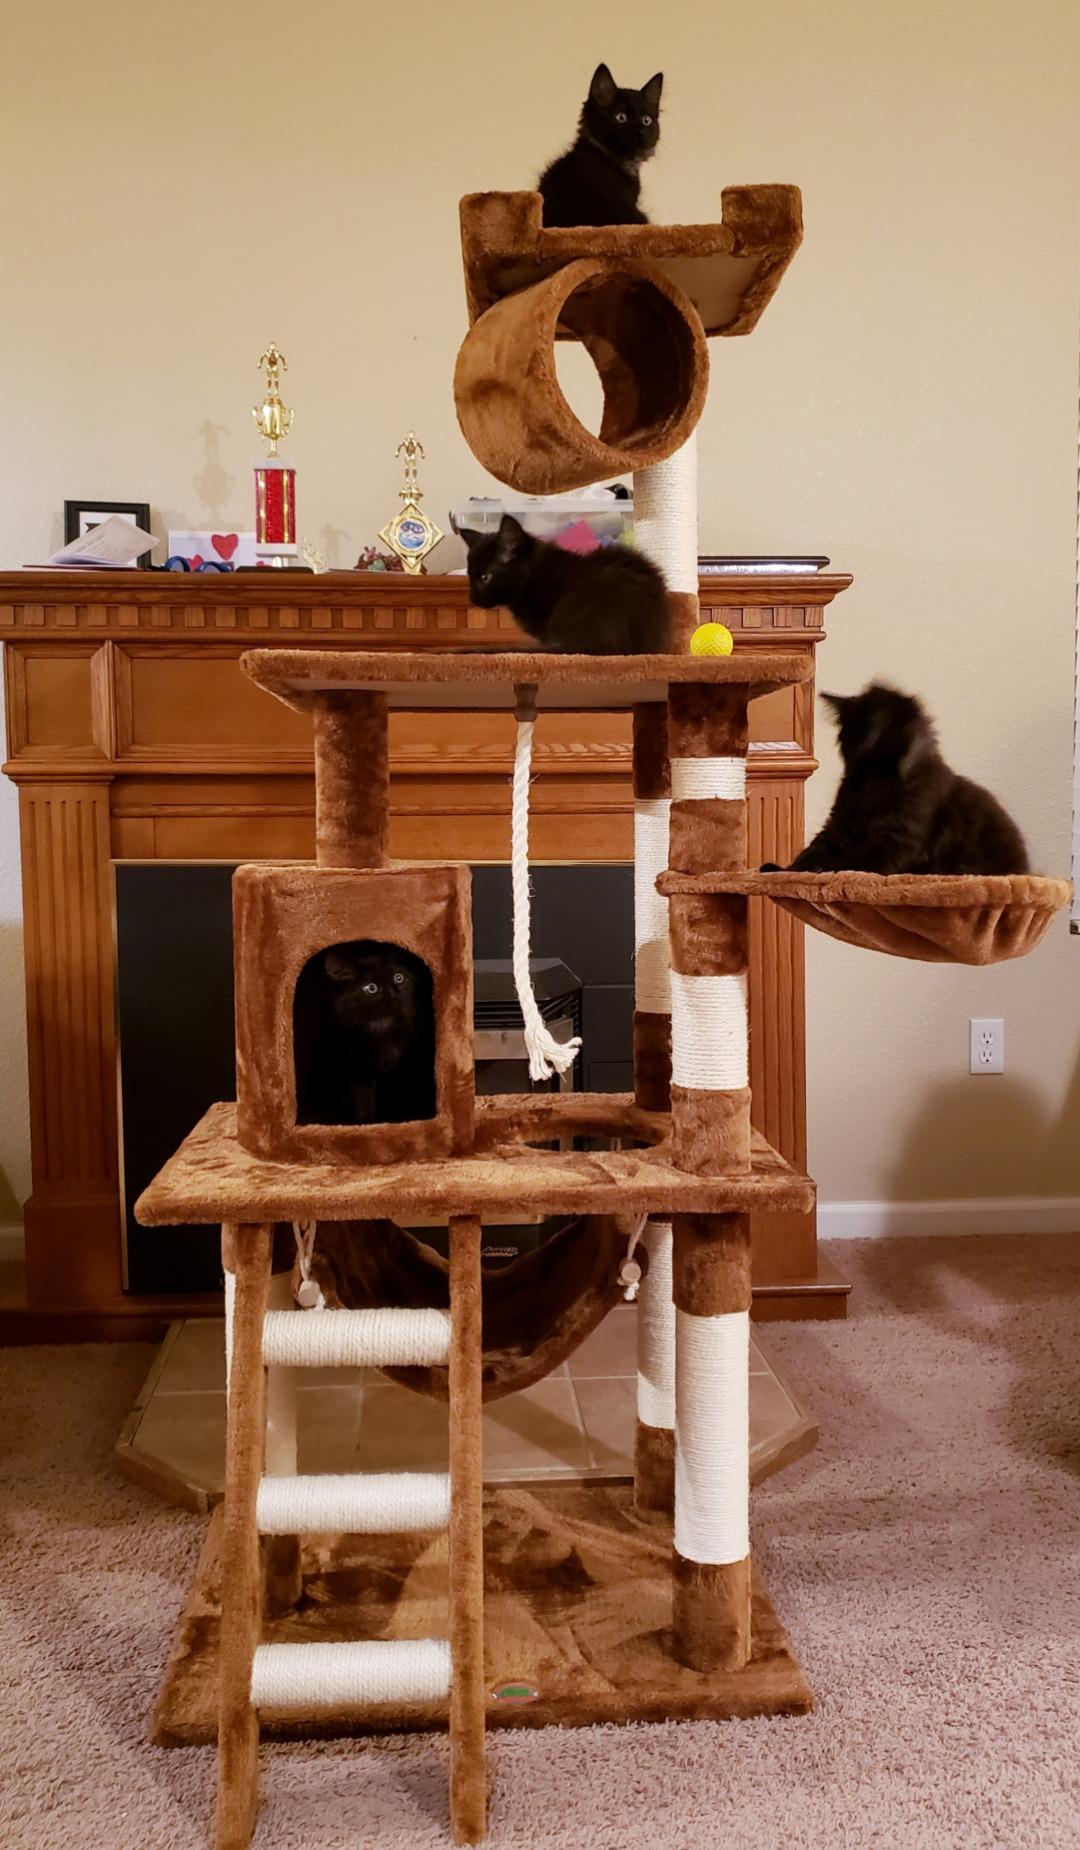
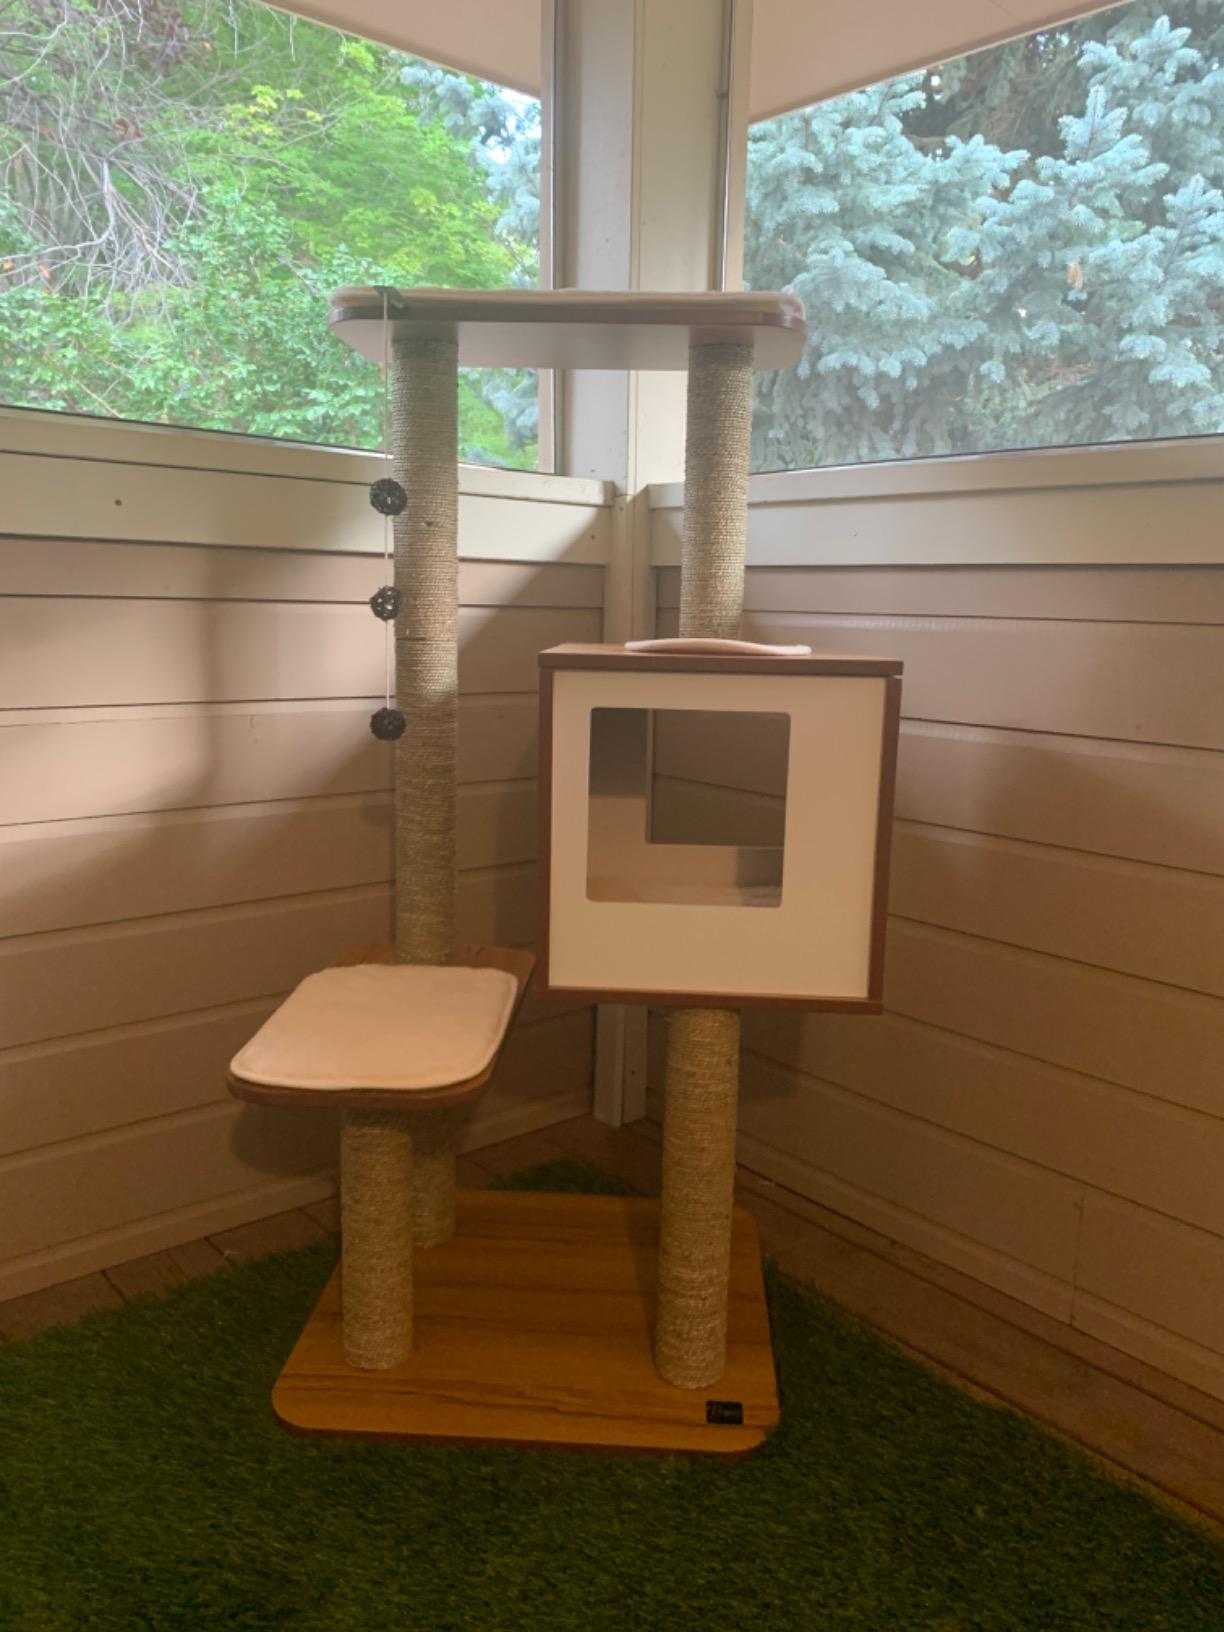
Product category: items_cat tree
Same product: no